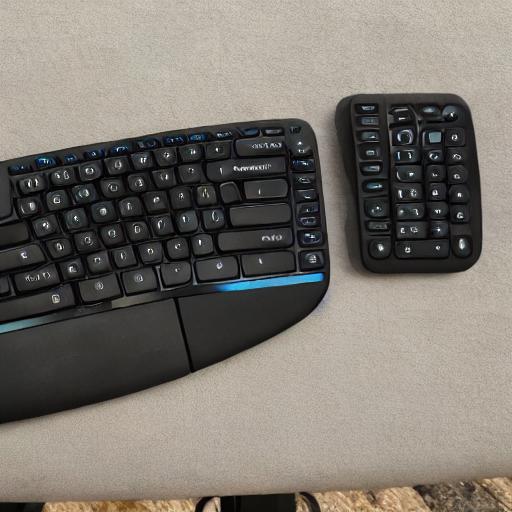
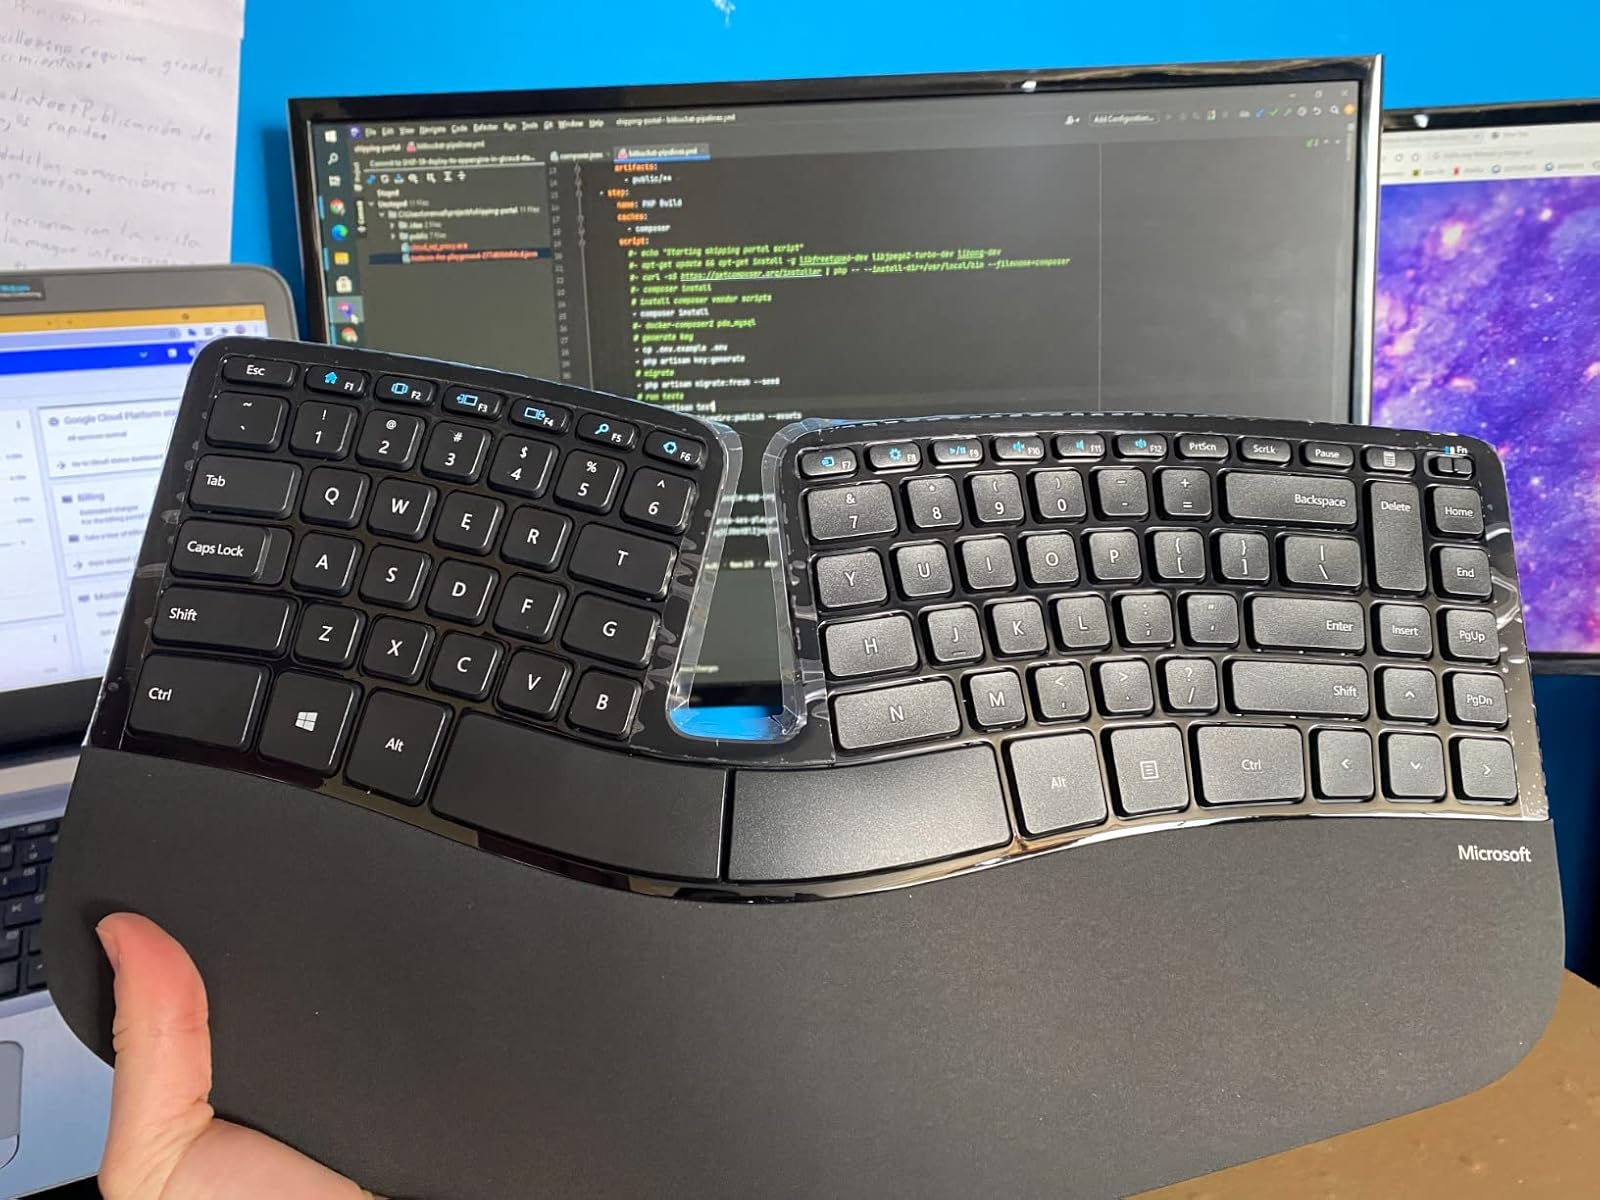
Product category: keyboard
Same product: no